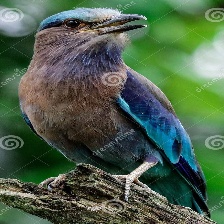
Species: INDIAN ROLLER
Scientific name: CORACIAS BENGHALENSIS